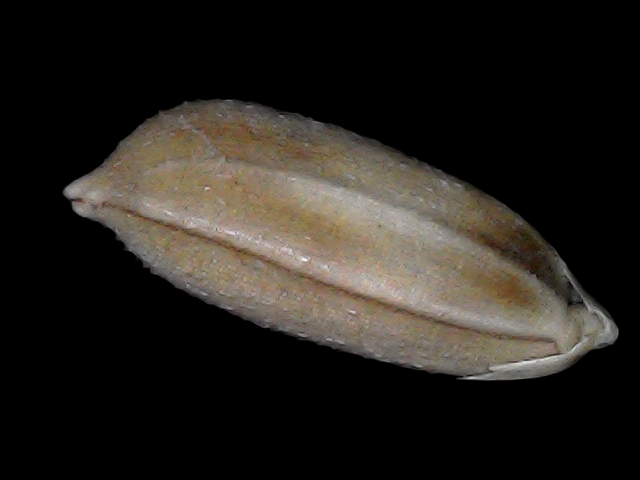
Rice variety: Br22